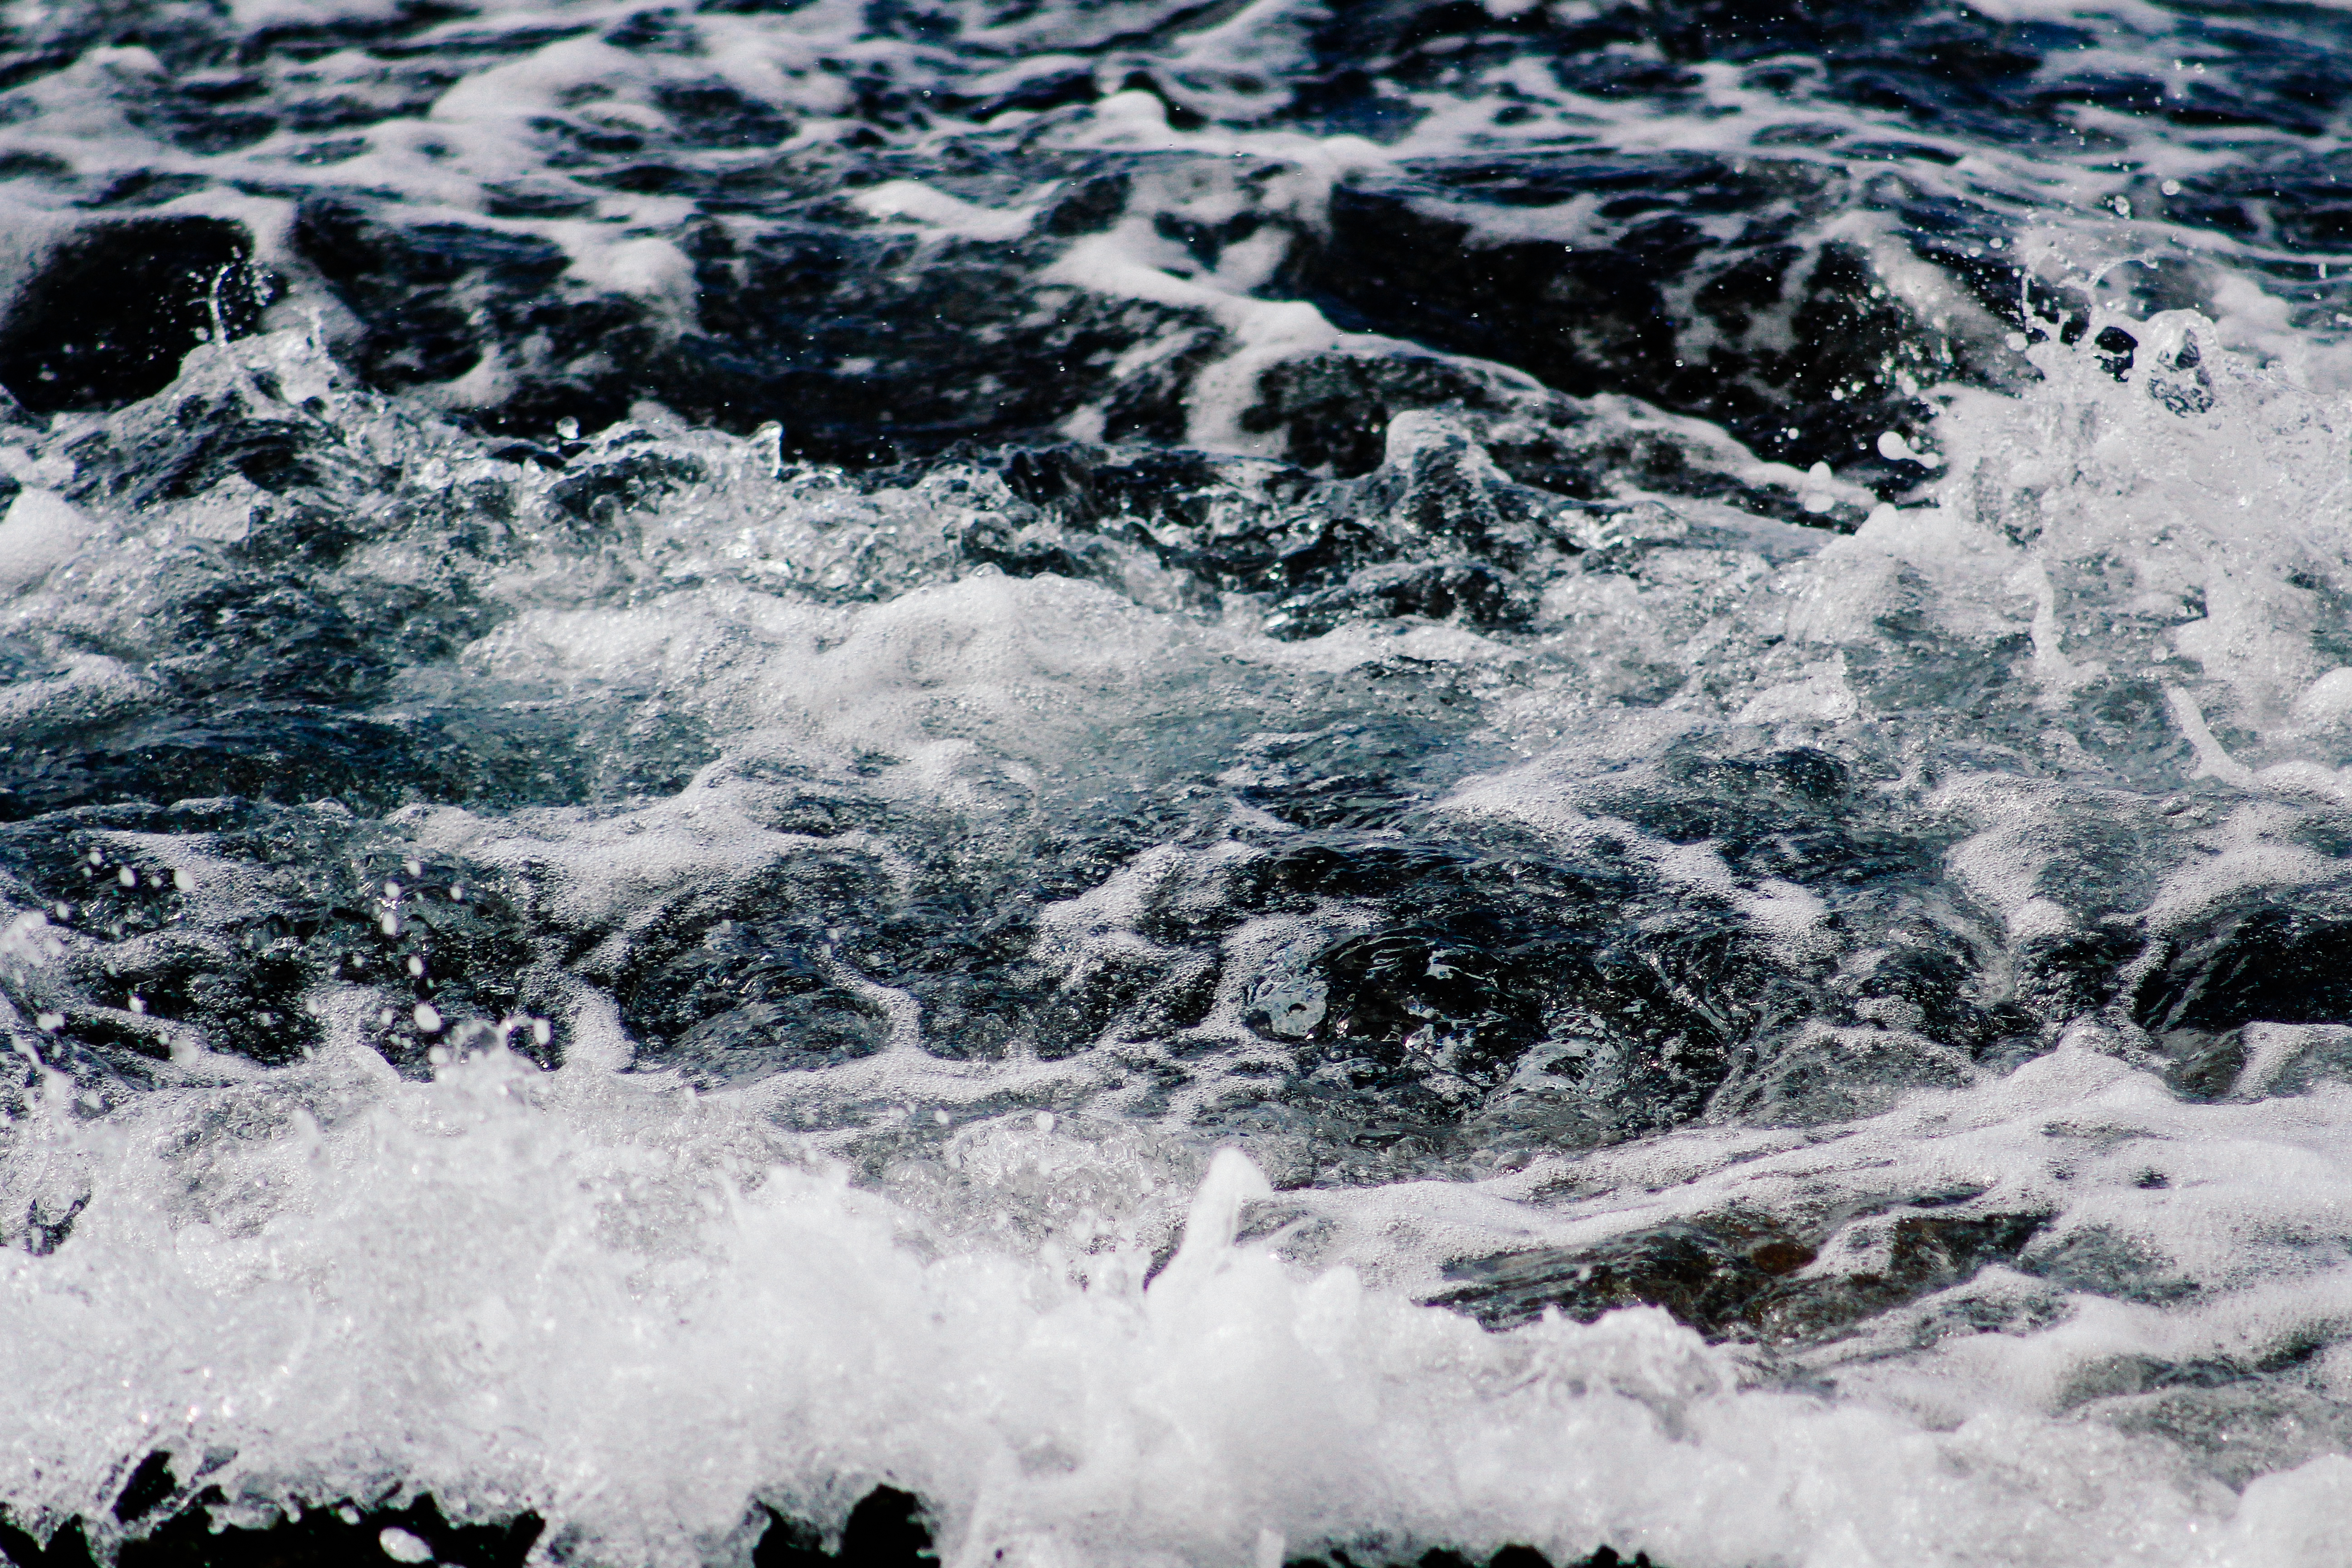
sea, coast, water, nature, rock, ocean, winter, shore, wave, river, stream, splash, weather, rapid, body of water, waves, water feature, geological phenomenon, wind wave